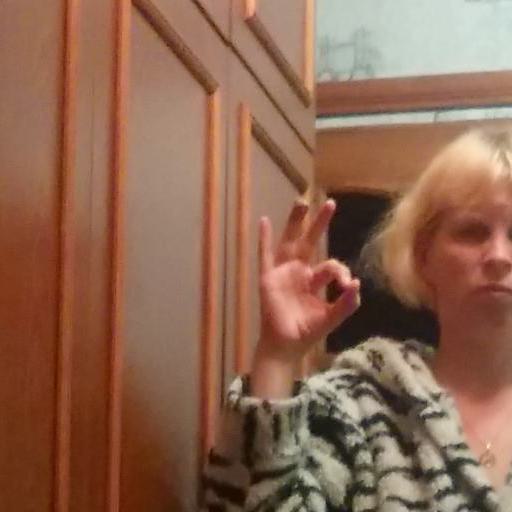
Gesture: ok